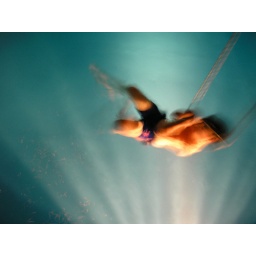
flying in water 1